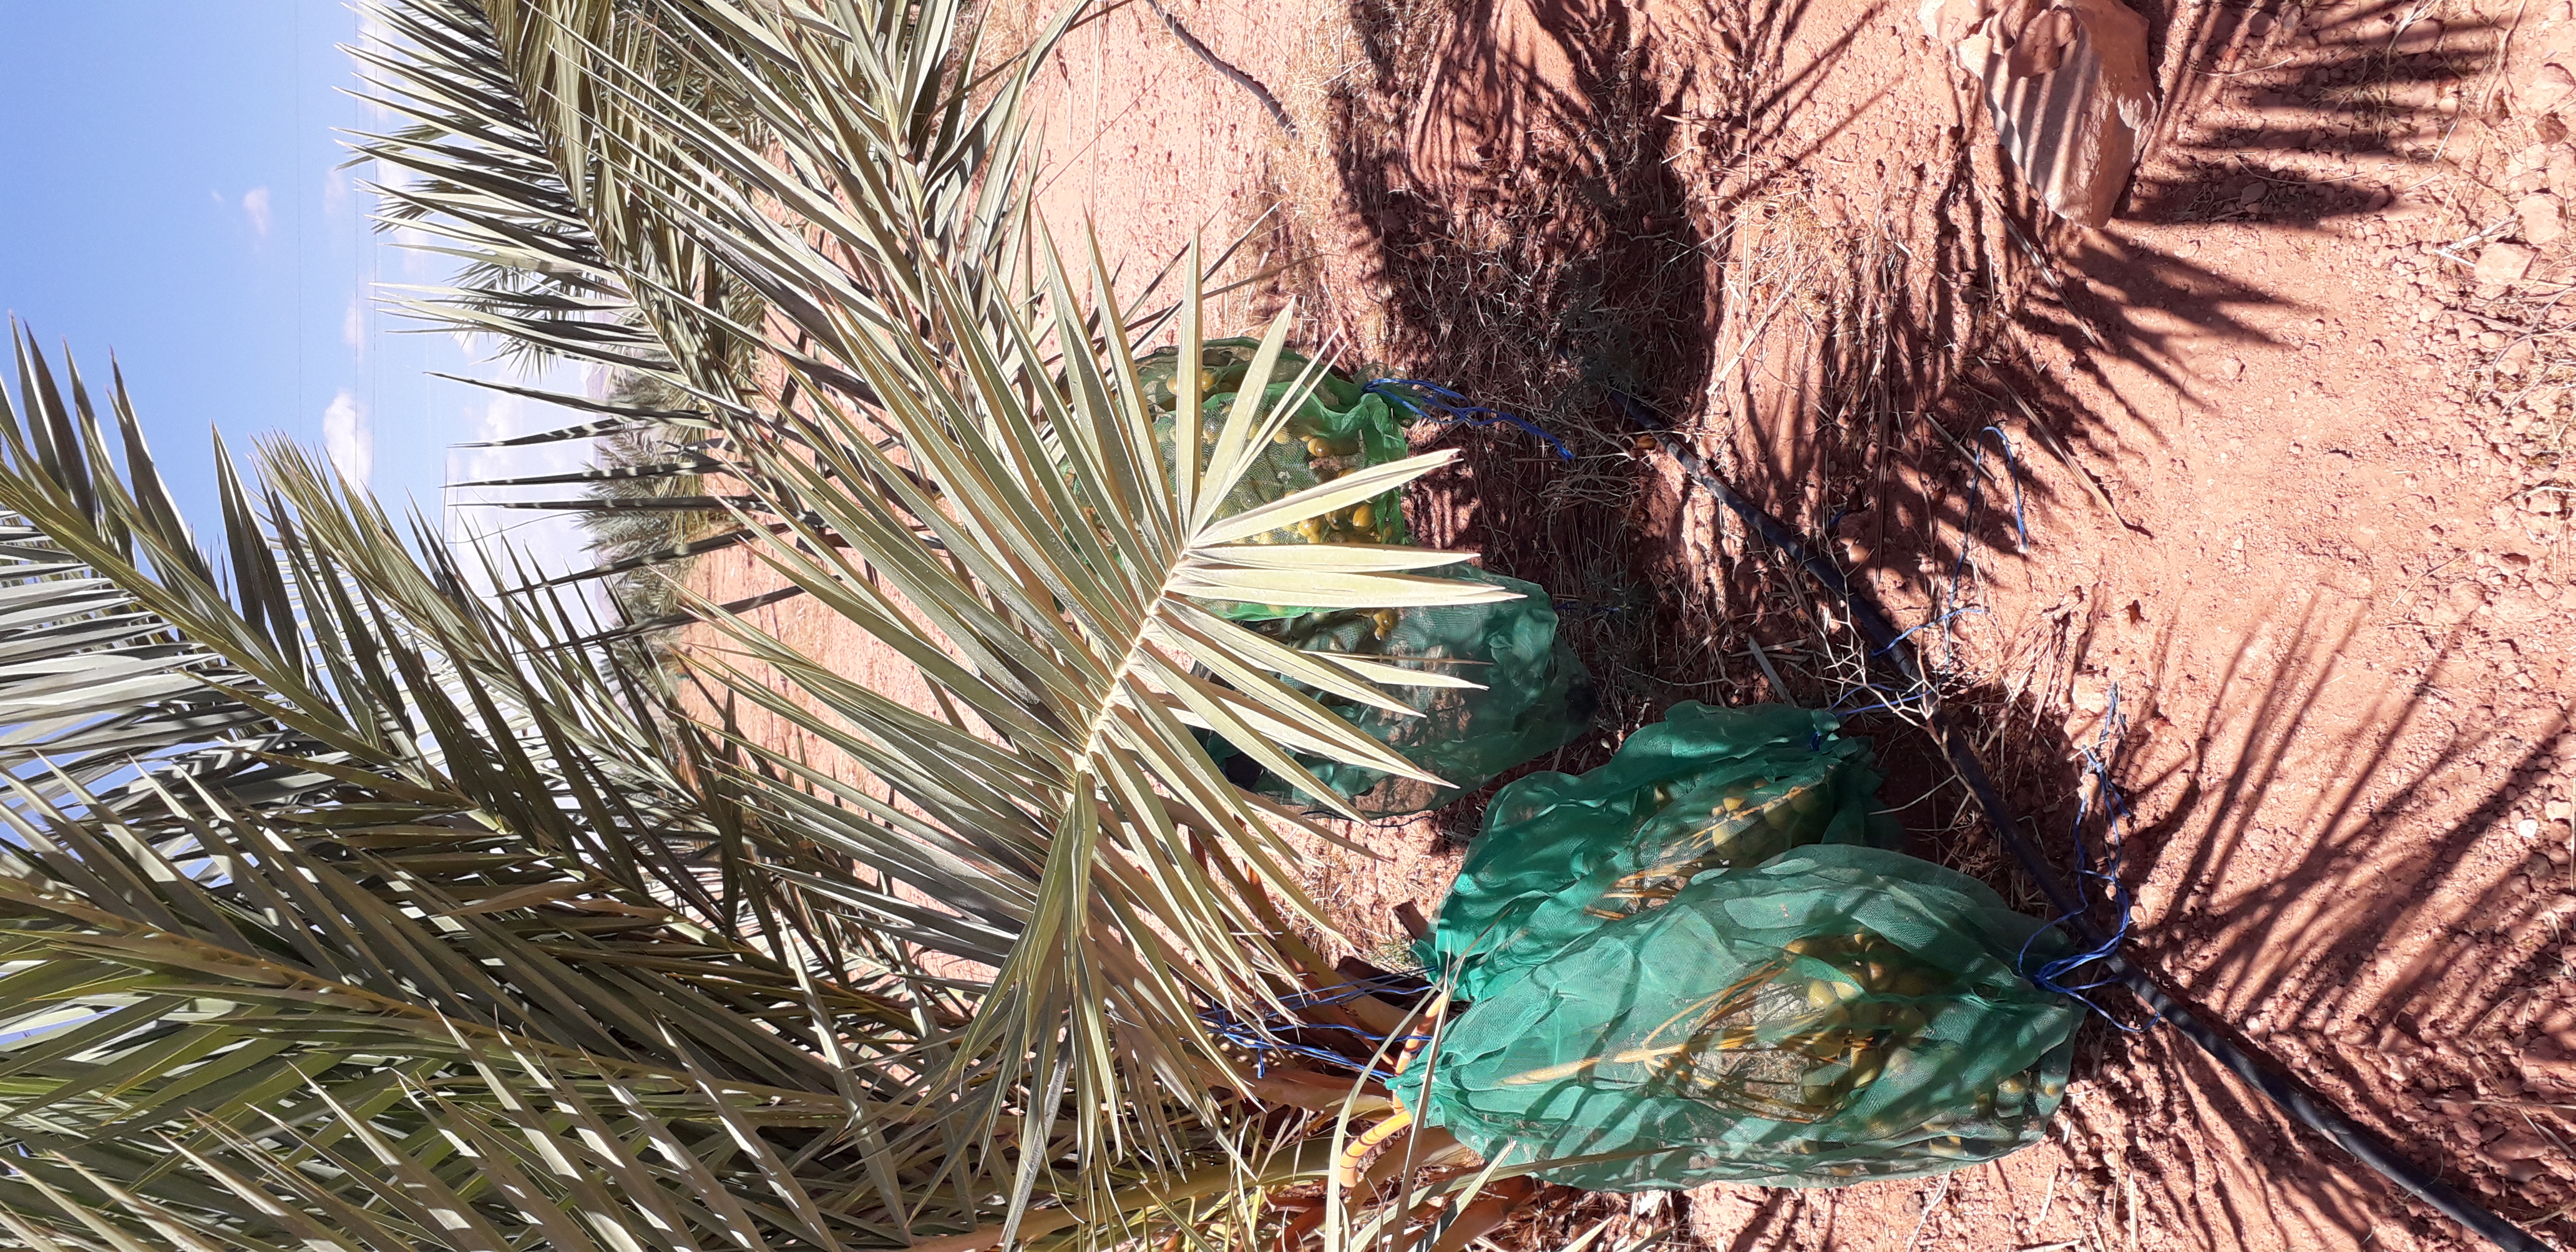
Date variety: Boufagous